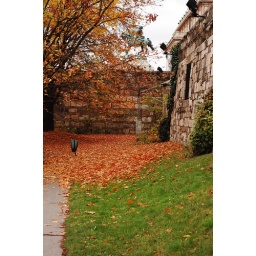
stroll in castle hill